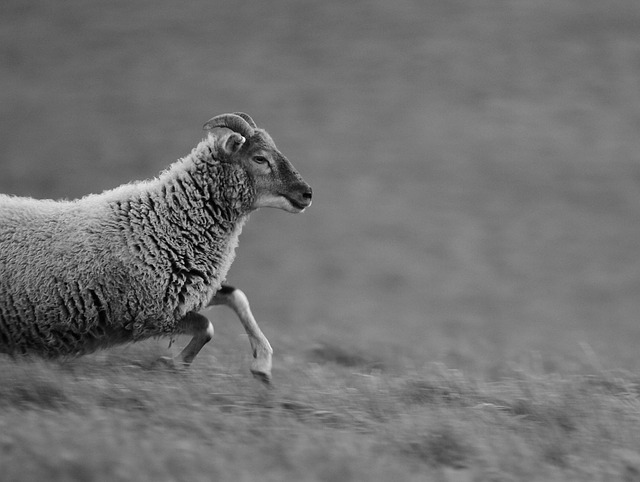
Label: sheep